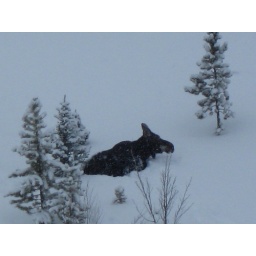
This is a cow Moose walking in the snow.